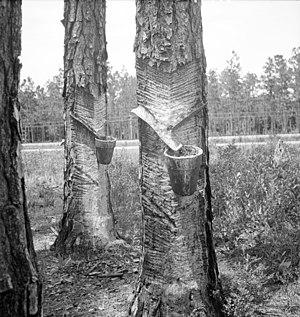
La résine de pin est l'oléorésine des conifères du genre Pinus.
Le pot de résine ou pot à résine est un récipient en terre cuite destiné à recevoir la résine qui s'écoule de la care d'un pin gemmé. Son usage est associé au gemmage pratiqué dans les Landes de Gascogne jusqu'à la fin du XXᵉ siècle.